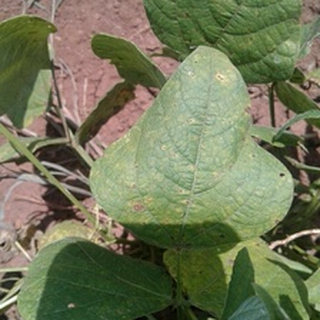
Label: bean_rust